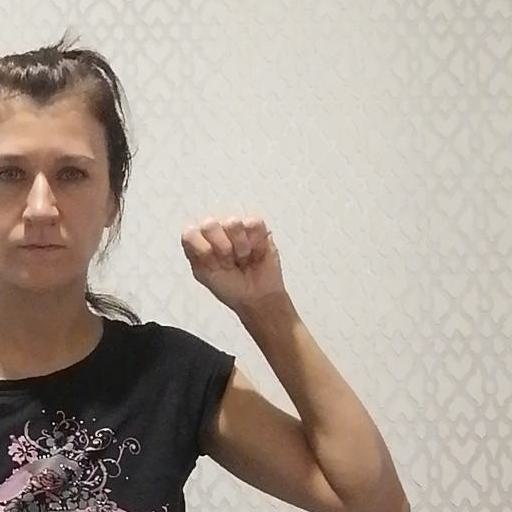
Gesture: fist